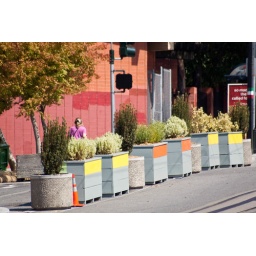
08259 Yellow and orange planter boxes along Columbus in front of North Beach Library